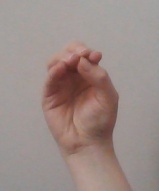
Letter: ha